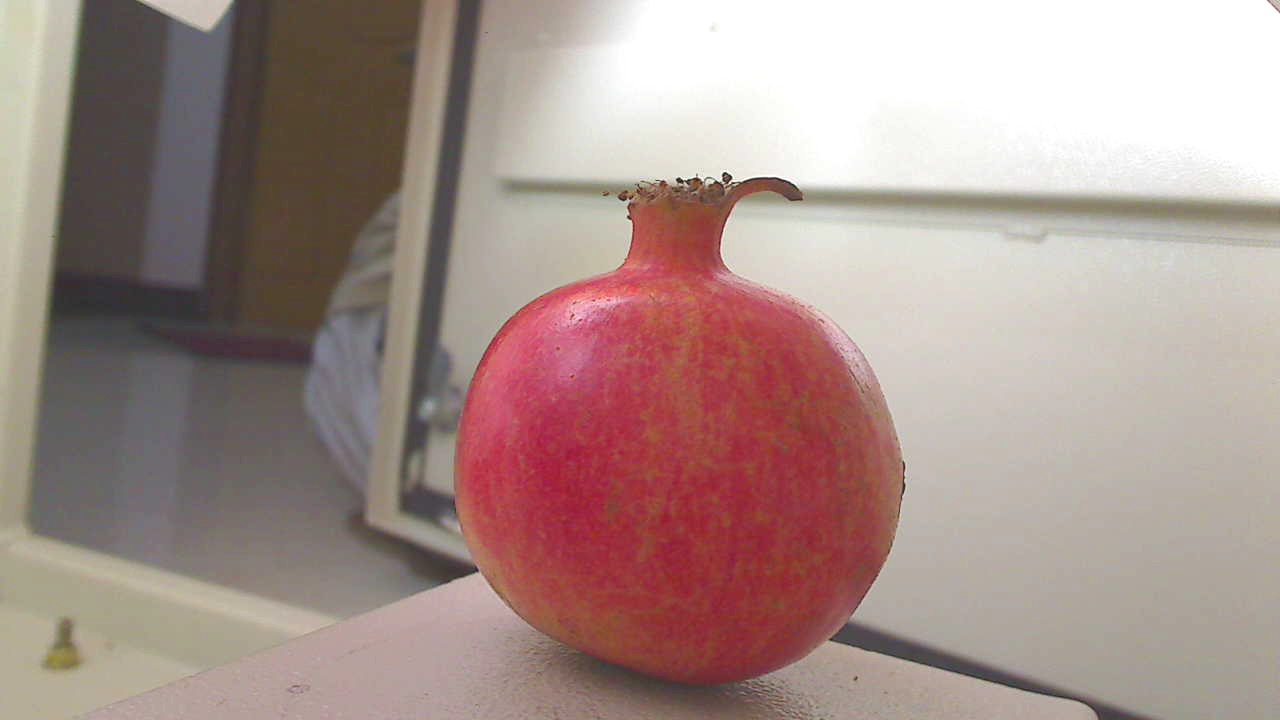
Grade: grade-3
Quality: quality-2